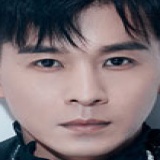
diễn viên Kiều Chấn Vũ